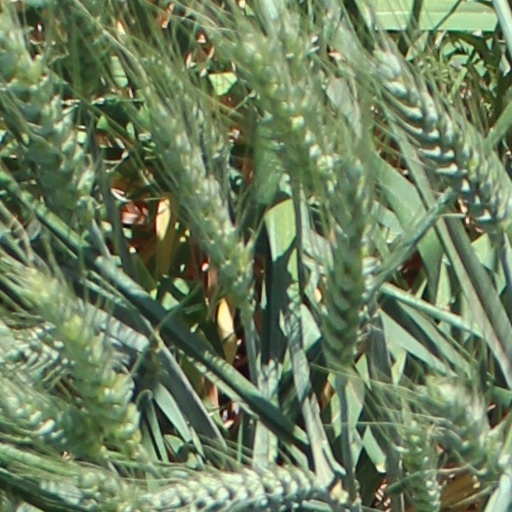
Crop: wheat